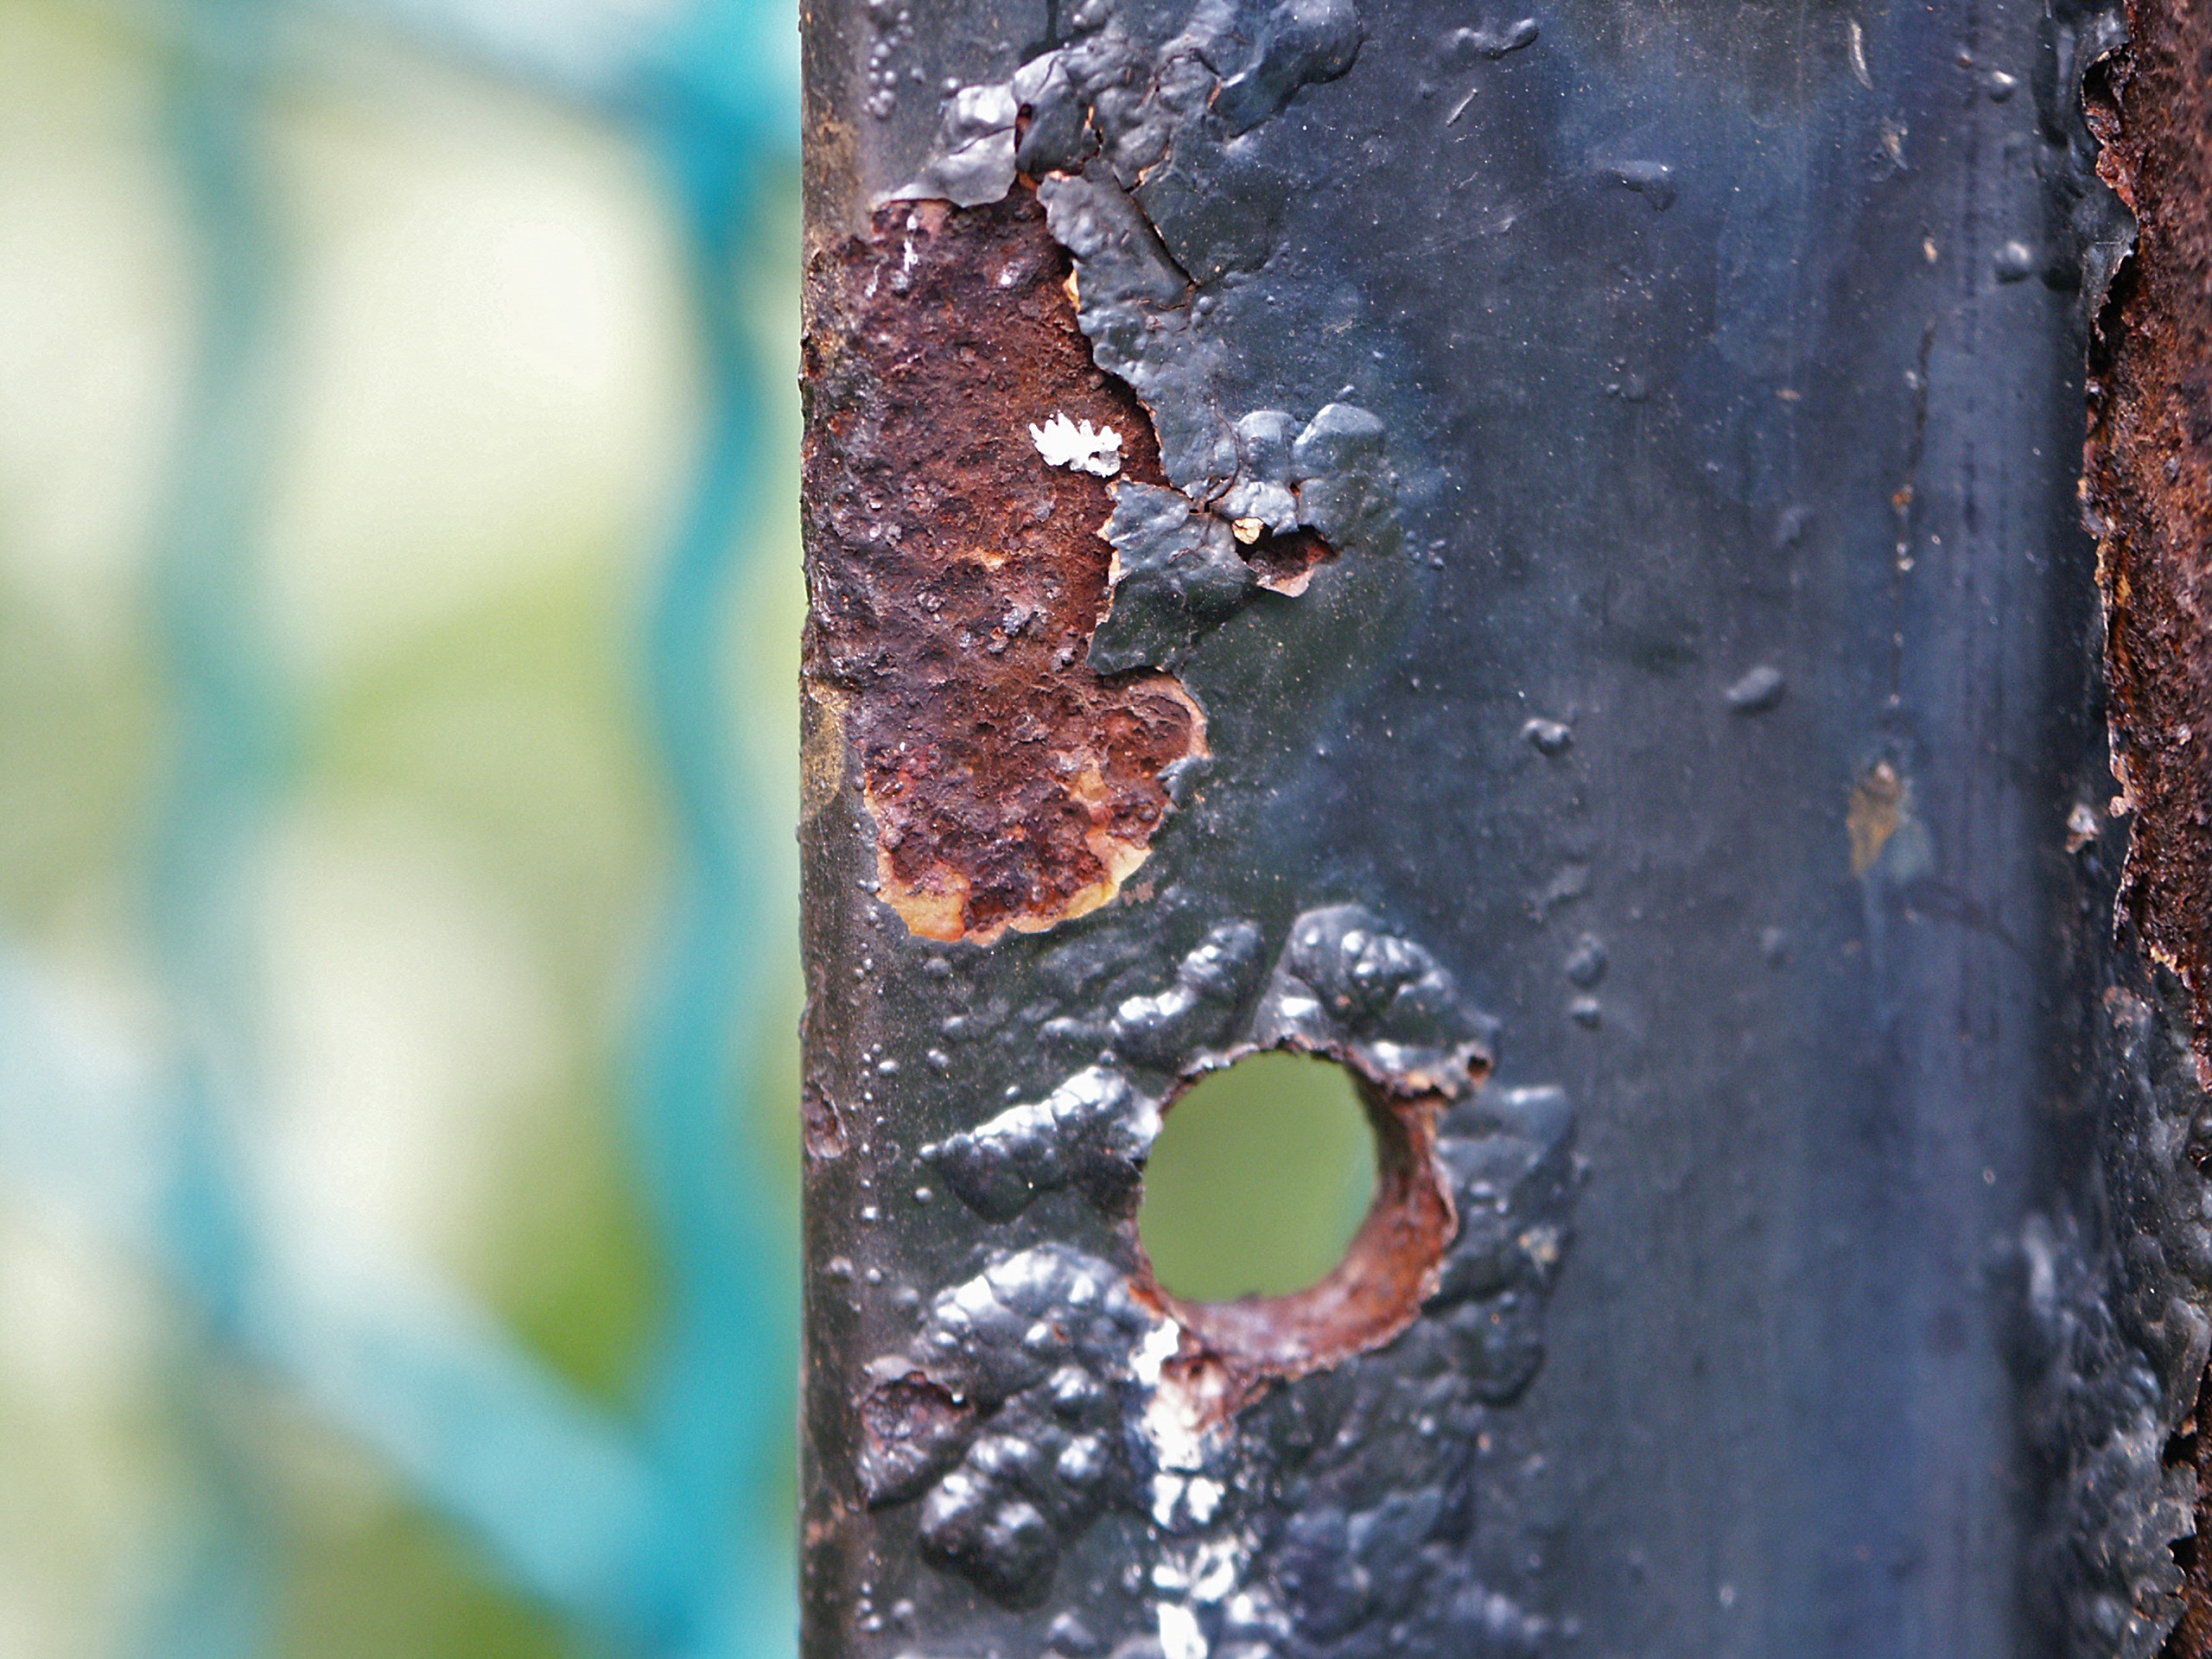
tree, water, nature, branch, abstract, leaf, wildlife, green, color, metal, soil, blue, fauna, close up, iron, stainless, macro photography